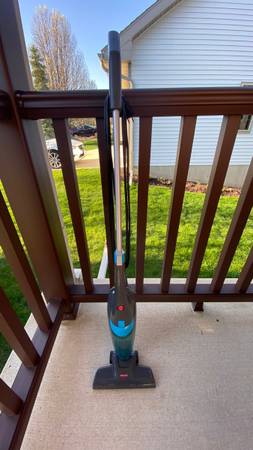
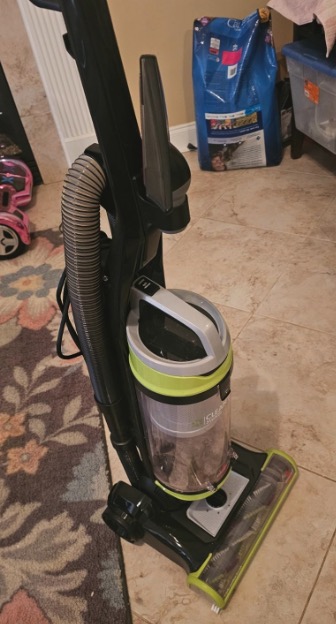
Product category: items_vacuum
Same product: no